Question: Please indicate a possible affordance area of hit_baseball_bat that can be used for hitting
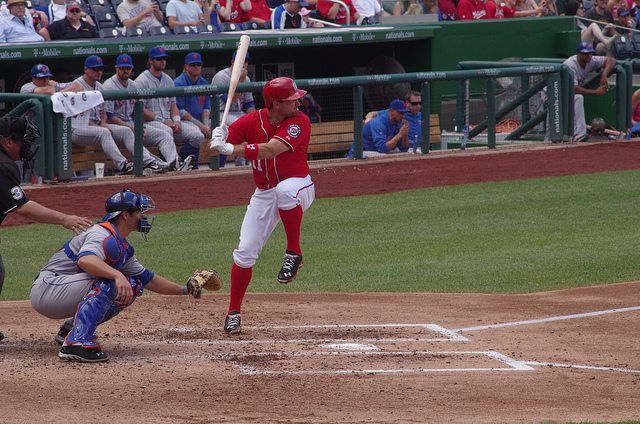
Answer: [231.585, 32.566, 252.675, 79.112]